José Luis Morales (footballer, born 1987)

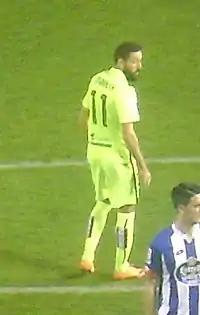
Morales with Levante in 2016

On 1 July 2011, Morales joined Levante, being assigned to the reserves in the fourth tier and promoting in his first season, with the player contributing 14 goals in 41 matches. On 17 April 2013, he agreed to a new two-year deal and was promoted to the main squad.